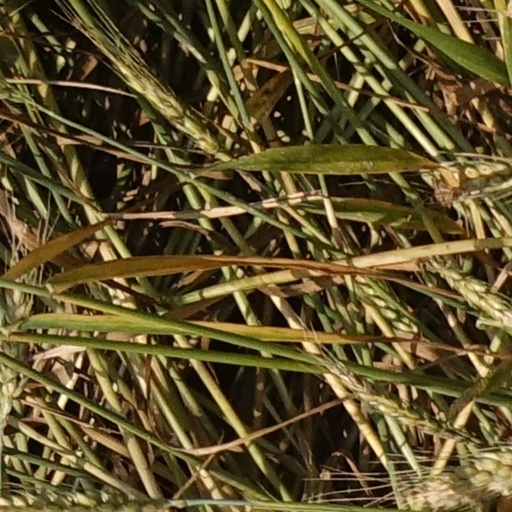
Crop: wheat